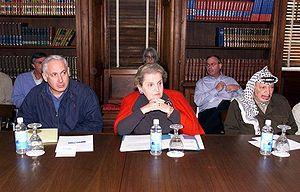
Yasser Arafat, né le 24 août 1929 au Caire en Égypte et mort le 11 novembre 2004 à Clamart en France, de son vrai nom Mohamed Abdel Raouf Arafat al-Qoudwa al-Husseini et connu aussi sous son surnom Abou Ammar, est un activiste et homme d'État palestinien.
Les Accords de Wye Plantation sont des accords politiques signés le 23 octobre 1998 entre Israël et l'Autorité palestinienne et négociés à la suite de l'Accord intérimaire sur la Cisjordanie et la Bande de Gaza du 28 septembre 1995. Ces nouveaux accords préparent de nouvelles évacuations israéliennes sur 31 % de la Cisjordanie.